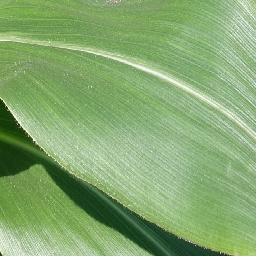
Label: Corn_(Maize)___Healthy